Battery balancing

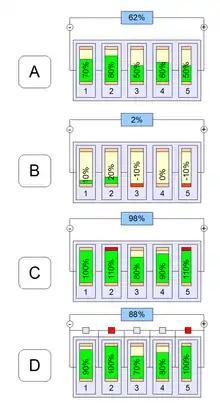
Cell balancing in a 5-cell battery, where the fifth cell has a lower capacity. Legend: A, Case where cells are unbalanced; B, Case where cells 3 and 5 and significantly discharged; C, Case where cells 2 and 5 and significantly over-charged; D, Case where battery is being charged with a passive balancer working on cells 2 and 5.

Balancing can be "active" or "passive". In active balancing, the balancer circuit enables transfer of charge between different cells of the battery, i.e., transferring energy from cells with a higher charge to cells with a lower charge.